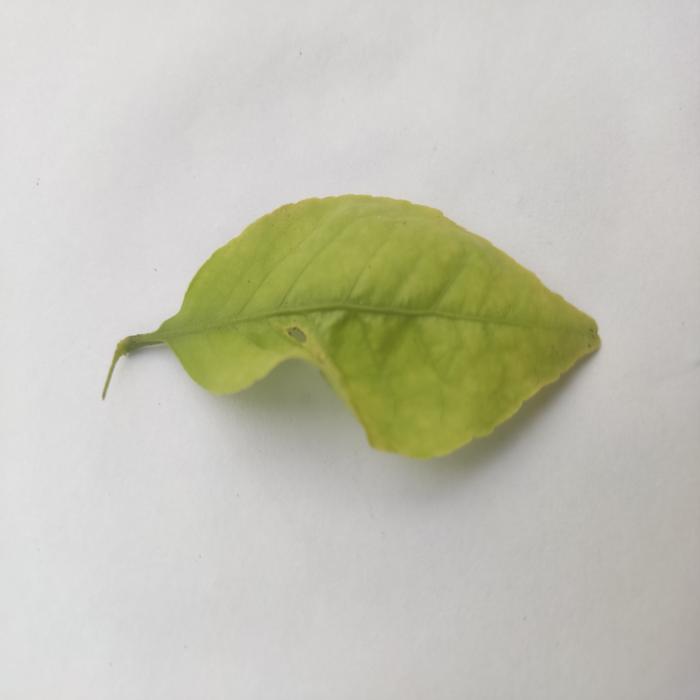
Crop: Aegle Marmelos
Leaf condition: Cercospora_Leaf